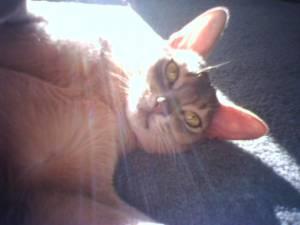
Breed: Abyssinian